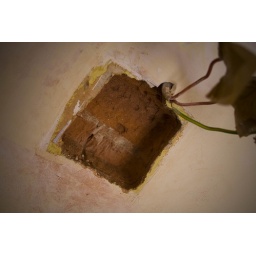
Dan made a hole in the wall to sink the lightswitch. What a clever chap.